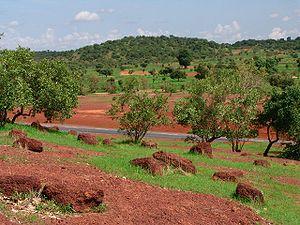
La région de Kayes est la première région administrative du Mali. Elle s’étend sur 120 760 km². Son chef-lieu est la ville de Kayes.
La région de Kayes est la première région administrative du Mali. Elle s’étend sur 120 760 km². Son chef-lieu est la ville de Kayes.